Galata

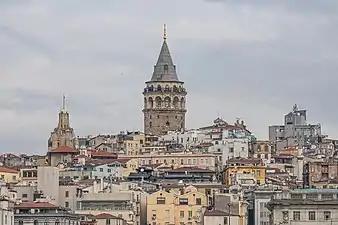
A view of Galata (modern Karaköy) with the Galata Tower (1348) at the apex of the medieval Genoese citadel walls, which were largely demolished in the 19th century to enable northward urban growth.

Galata is the former name of the Karaköy neighbourhood in Istanbul, which is located at the northern shore of the Golden Horn. The district is connected to the historic Fatih district by several bridges that cross the Golden Horn, most notably the Galata Bridge. The medieval citadel of Galata was a colony of the Republic of Genoa between 1273 and 1453. The famous Galata Tower was built by the Genoese in 1348 at the northernmost and highest point of the citadel. Galata is now a quarter within the district of Beyoğlu in Istanbul.